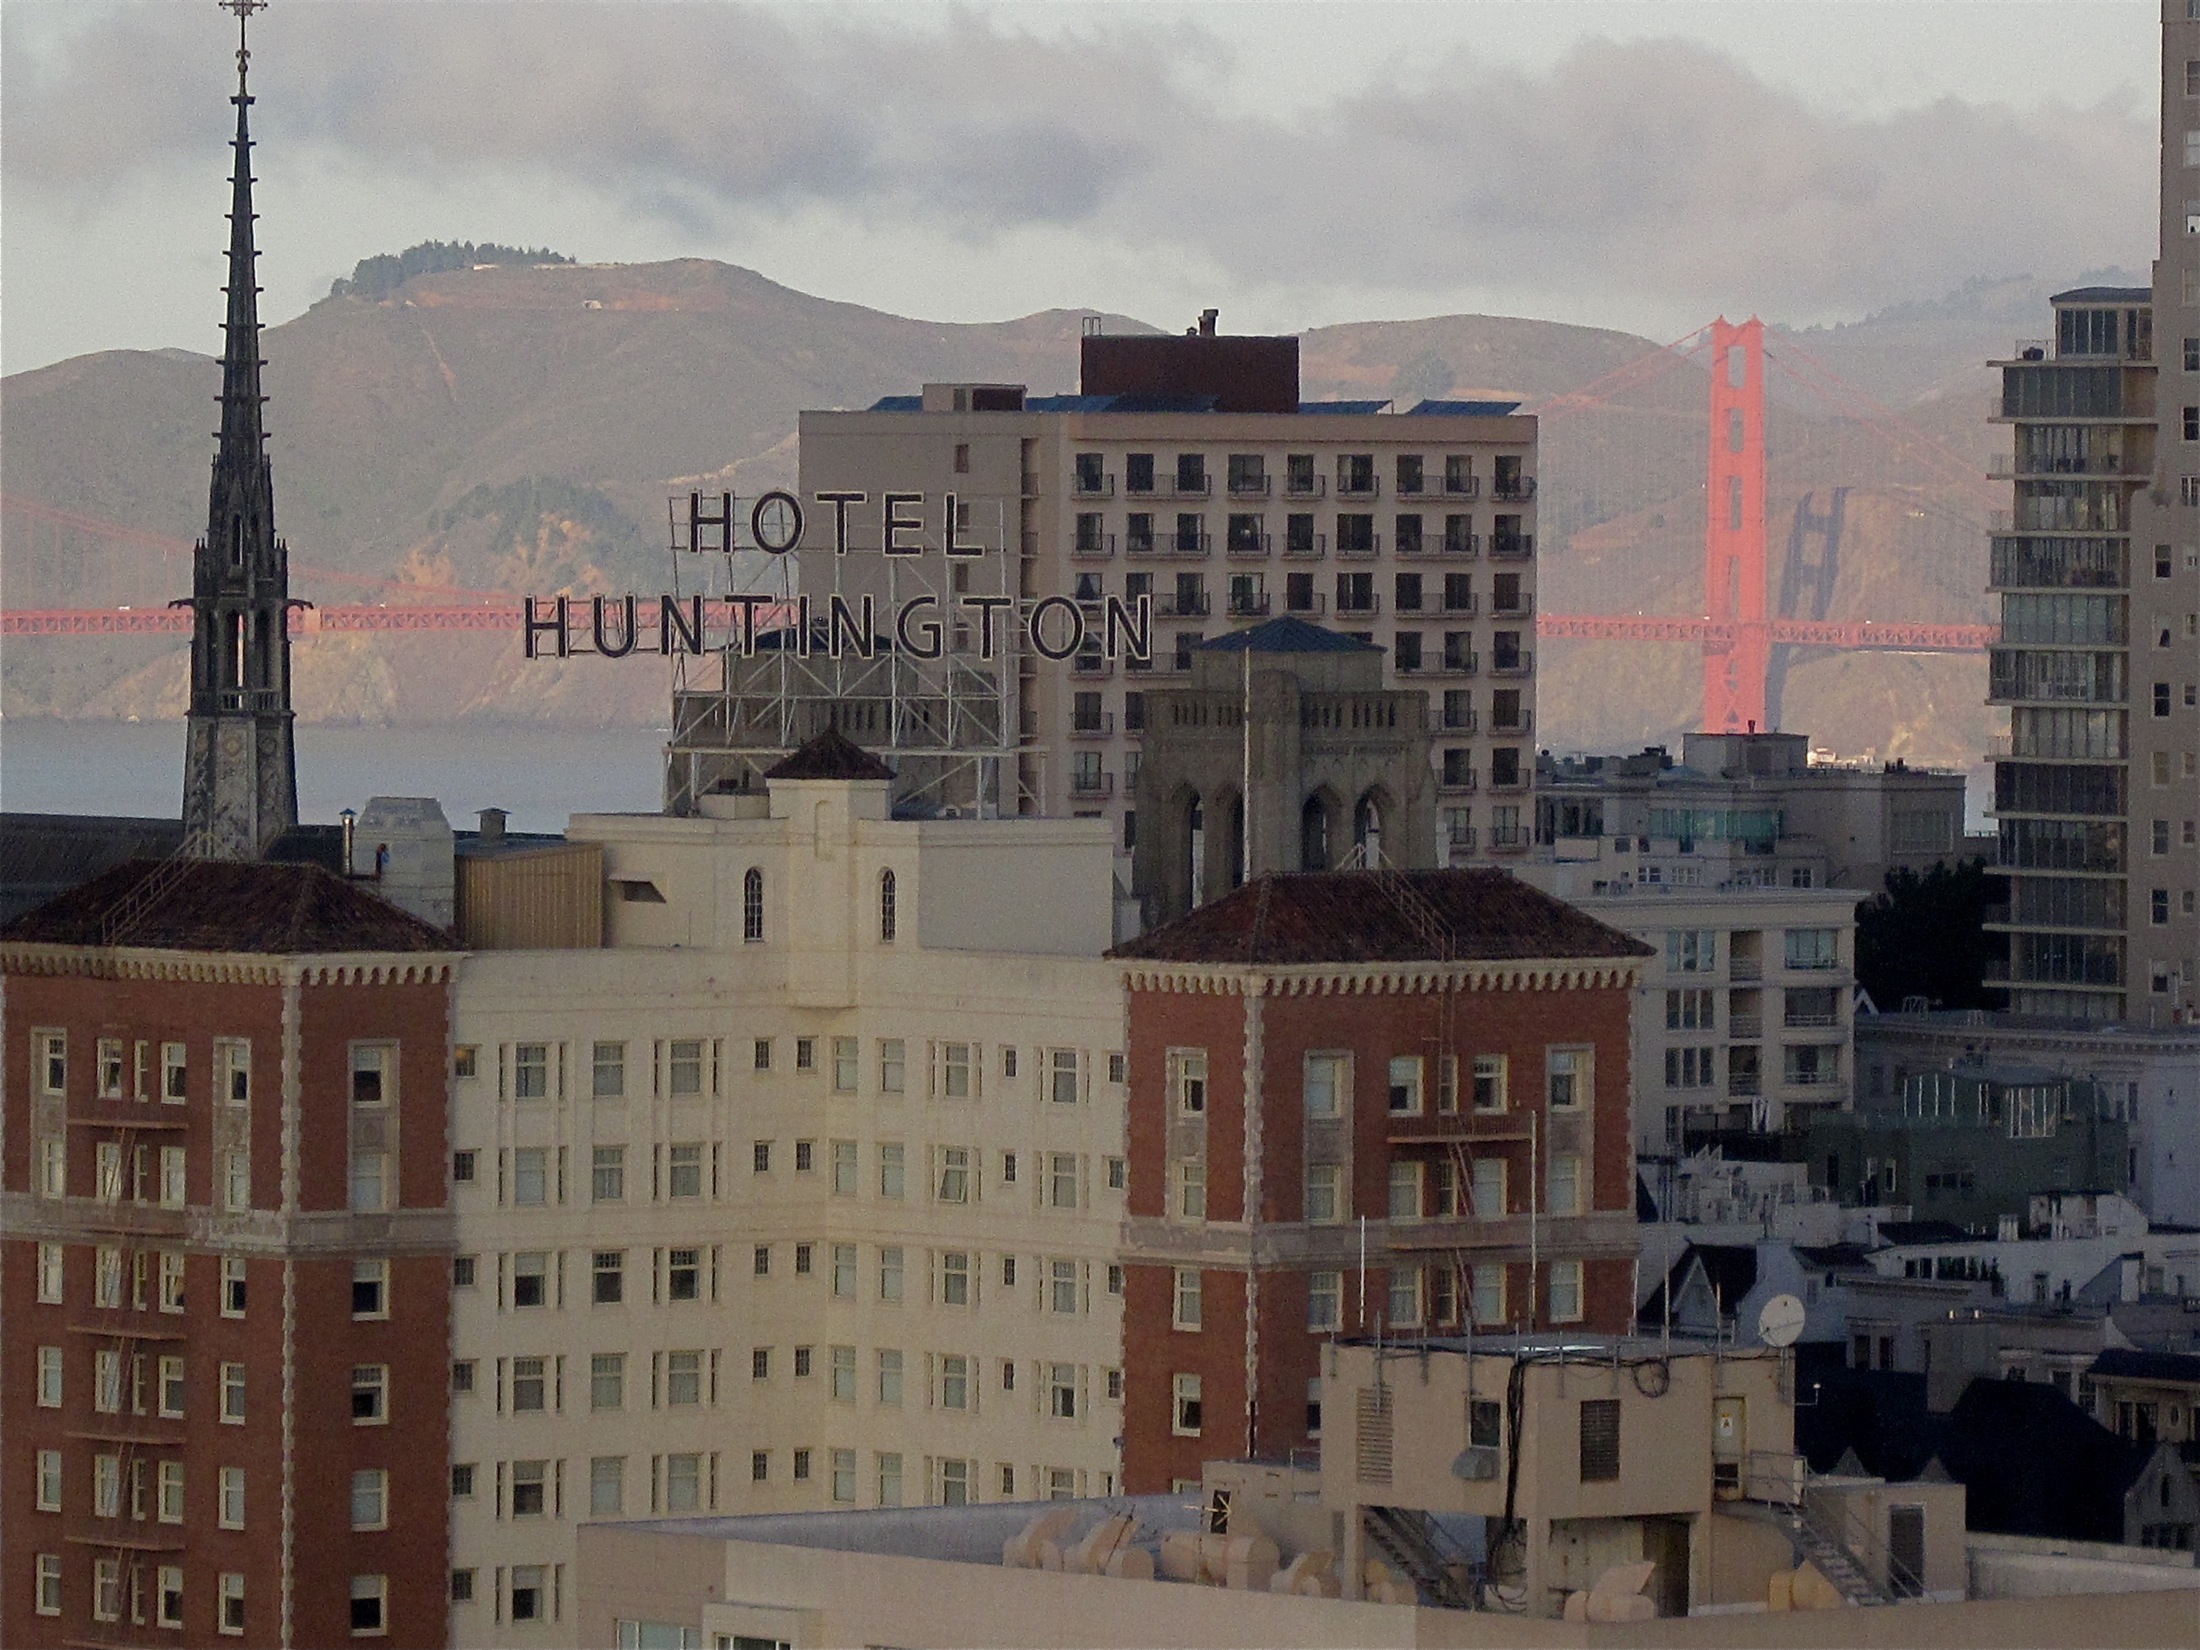
architecture, skyline, town, city, skyscraper, cityscape, downtown, landmark, tower block, sanfrancisco, town square, 366photos, metropolis, neighbourhood, urban area, human settlement